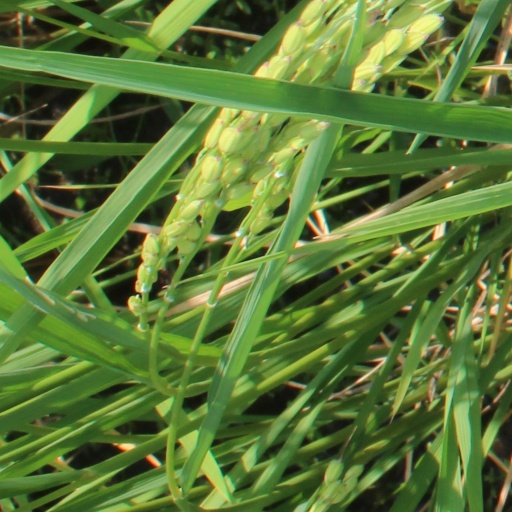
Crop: rice